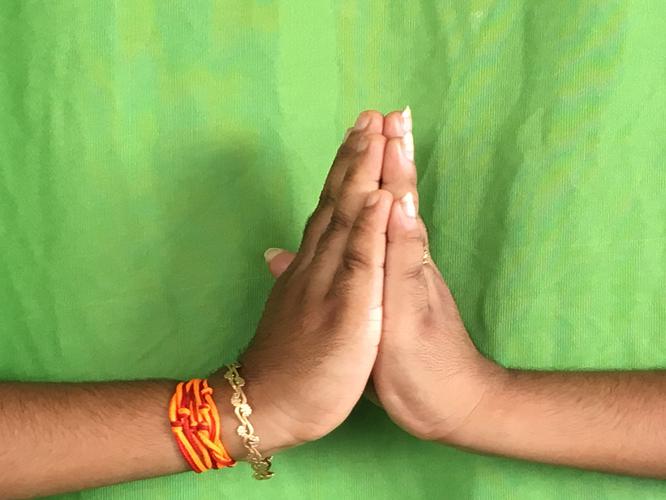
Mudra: Anjali
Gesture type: double_hand